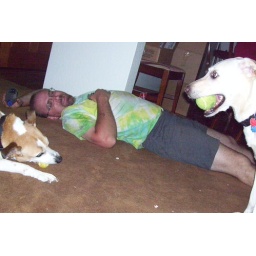
athena and fooser play ball in the house